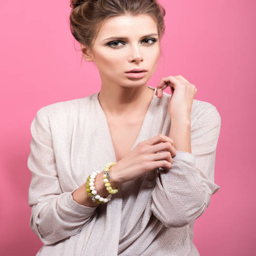
bracelet of beads on the hand of a beautiful young woman .